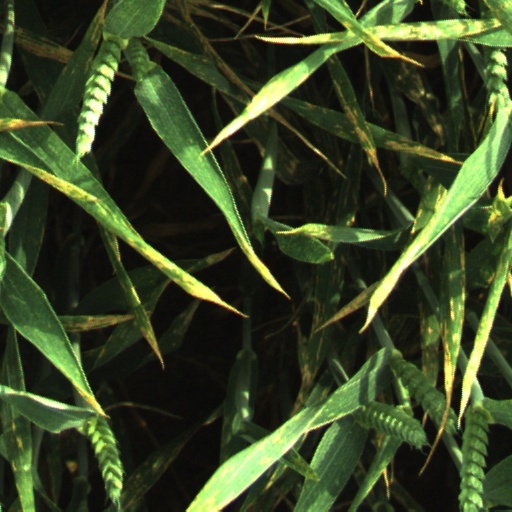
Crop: wheat